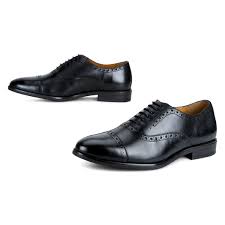
Label: Brogue